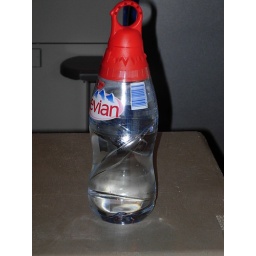
Picture of a plastic bottle of Evian water. Found on a garbage can in University Hall.